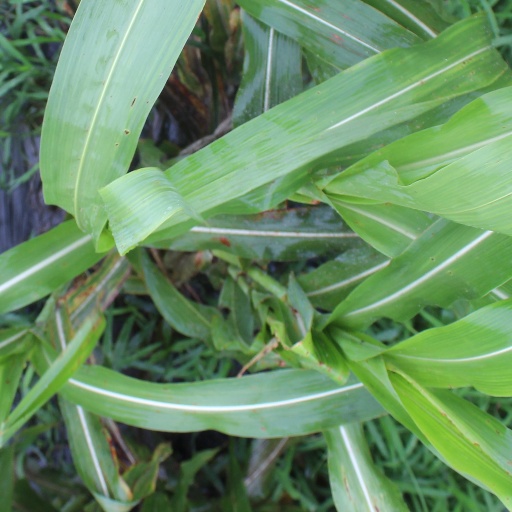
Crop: sorghum